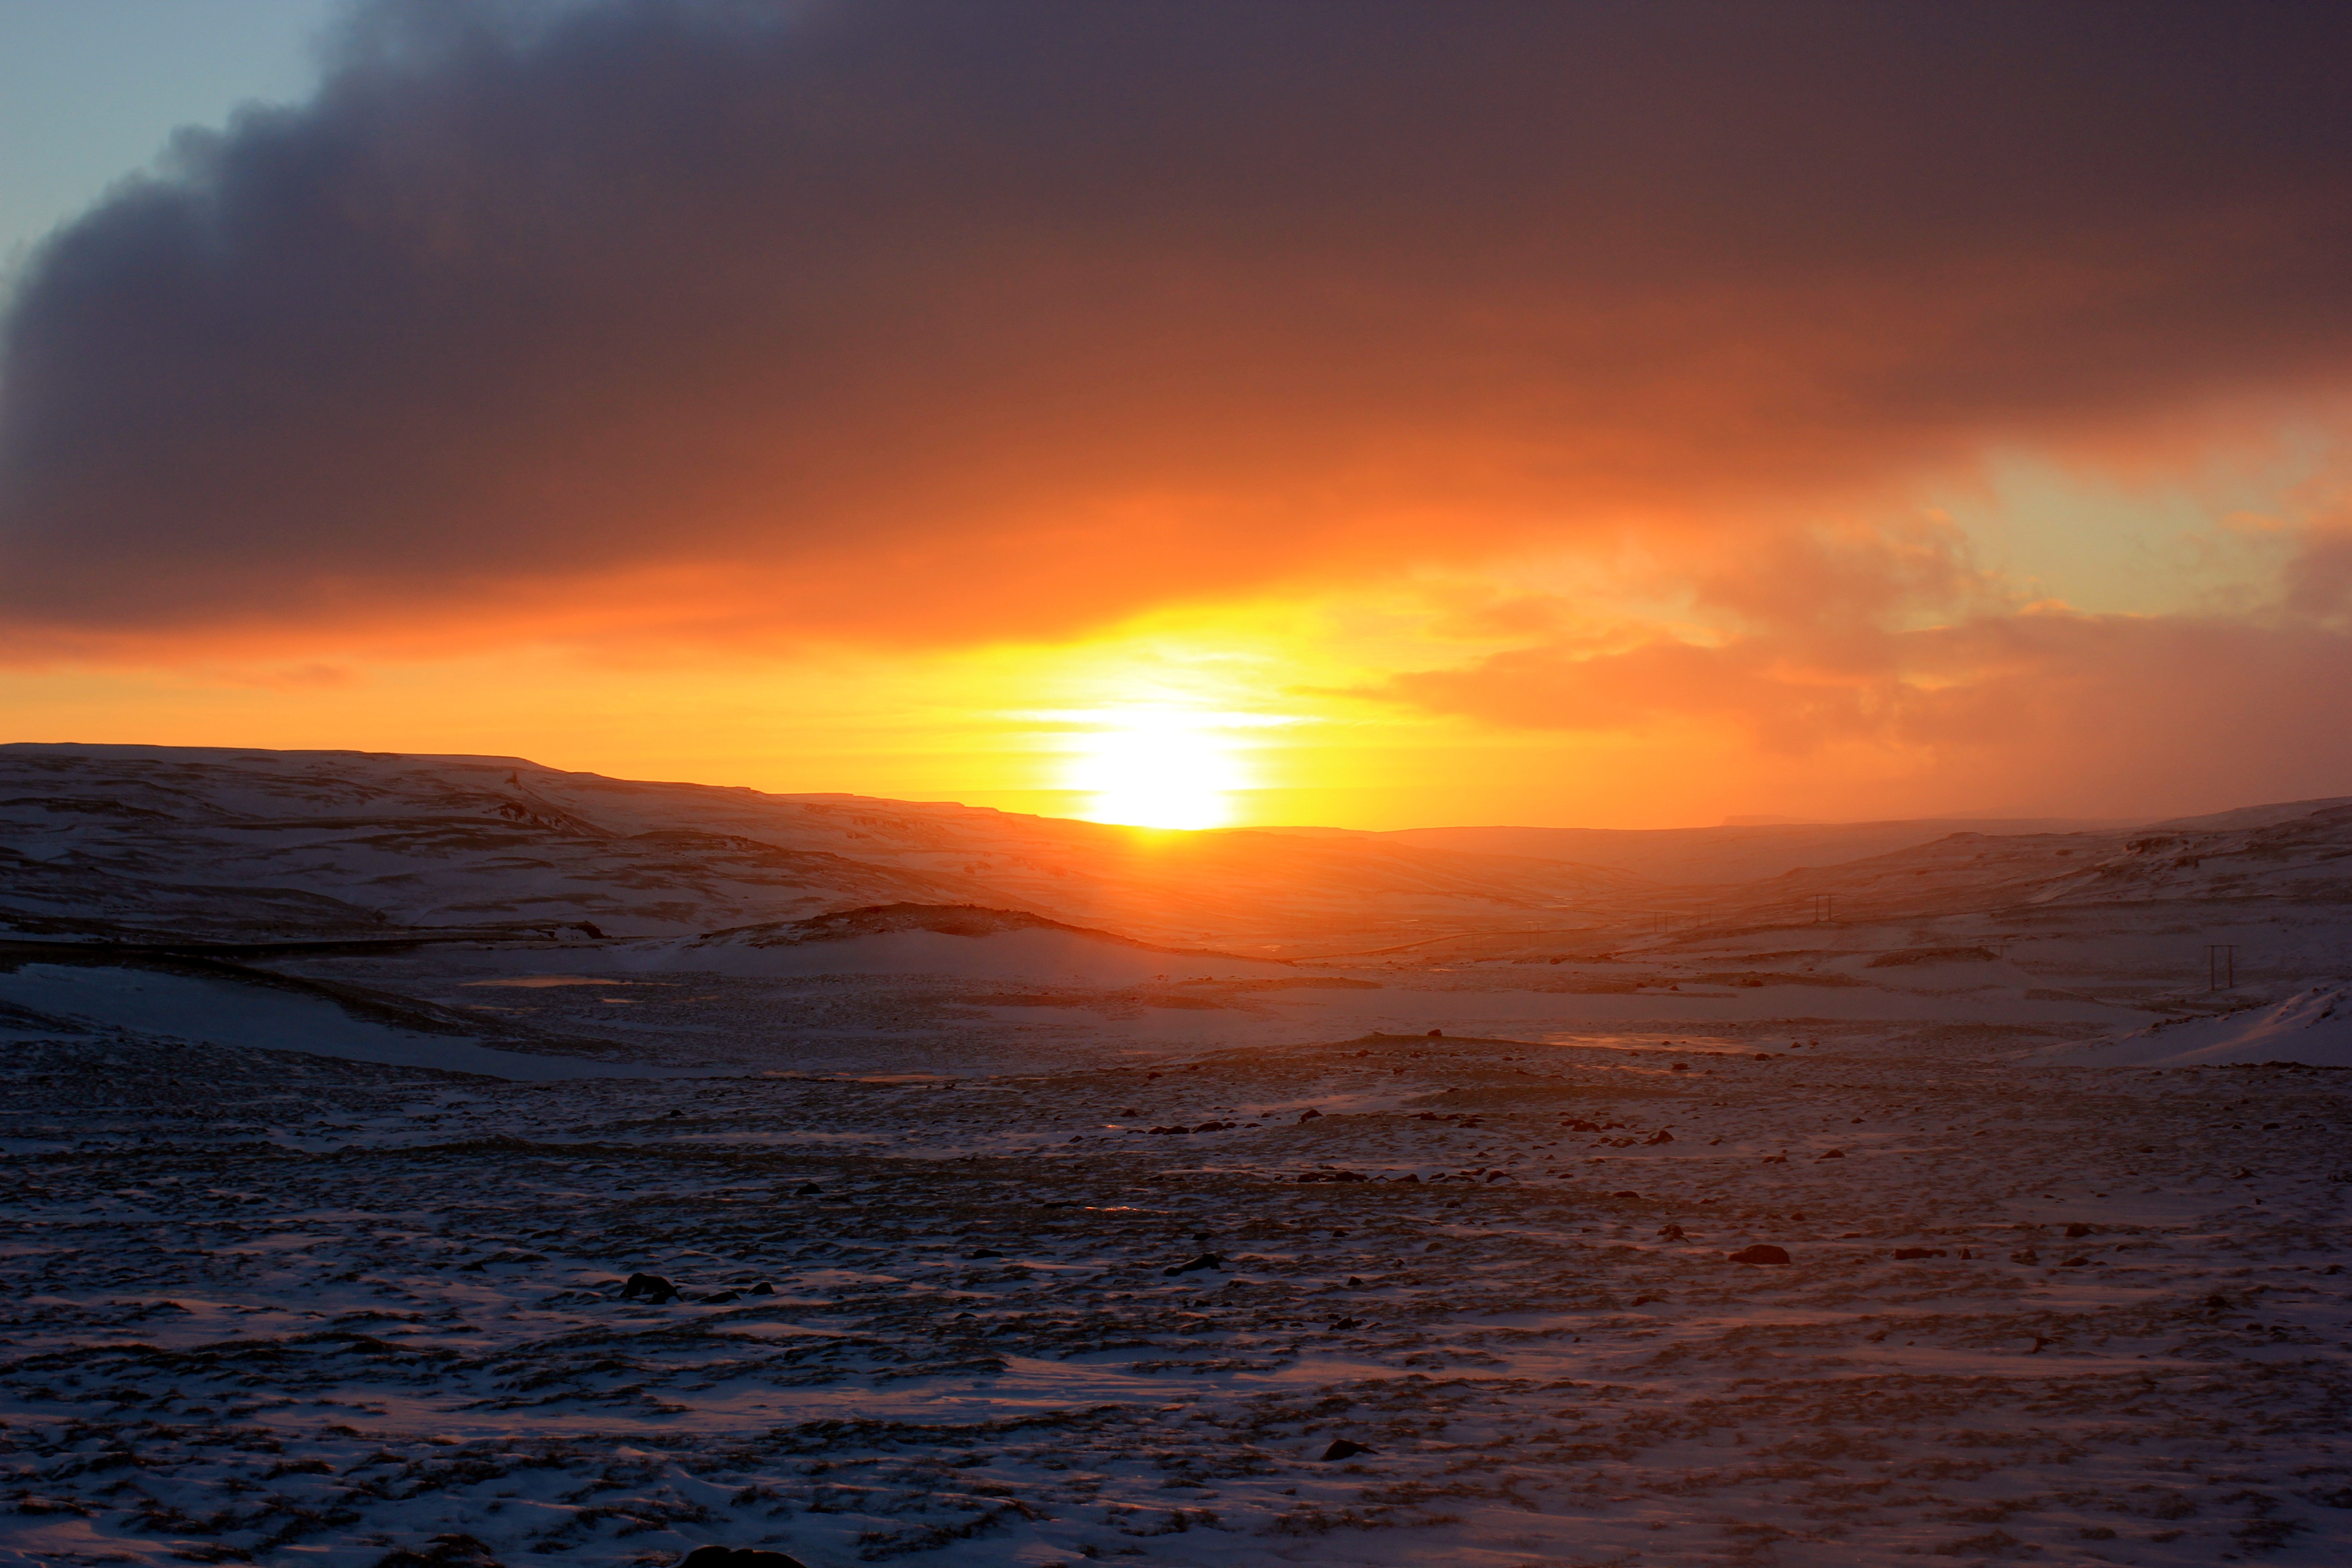
beach, sea, coast, nature, outdoor, ocean, horizon, snow, light, cloud, sky, sun, sunrise, sunset, sunlight, morning, shore, wave, dawn, dusk, evening, orange, red, color, yellow, clouds, scene, afterglow, wind wave